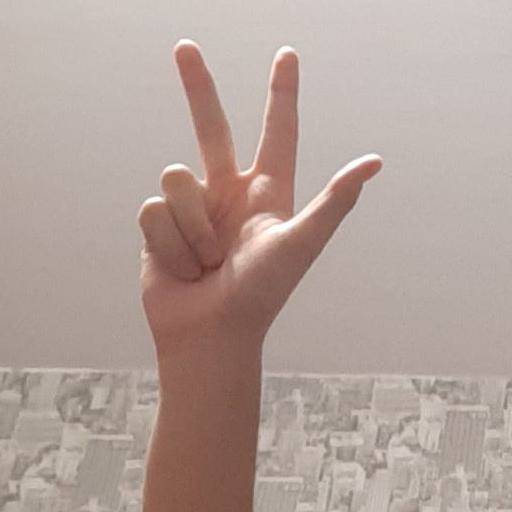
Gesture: three2